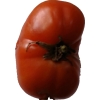
Label: tomato